PUP (band)

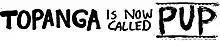
A banner from Topanga's Bandcamp site announcing the new name and logo

While working on the album, the band decided to change their name from Topanga to something else. According to Babcock, they felt the name was less fitting now that they had locked down a heavy punk rock style (as opposed to the lighter rock style they had played early on). In addition, Disney had announced a new spinoff series based on "Boy Meets World", and the band didn't want to be associated with it. After a few months of uncertainty, they decided on the name PUP. The name is an acronym of a quote by Babcock's grandmother, who said that playing in a rock band was a "pathetic use of potential". The band officially announced their new name via social media on April 16, 2013.